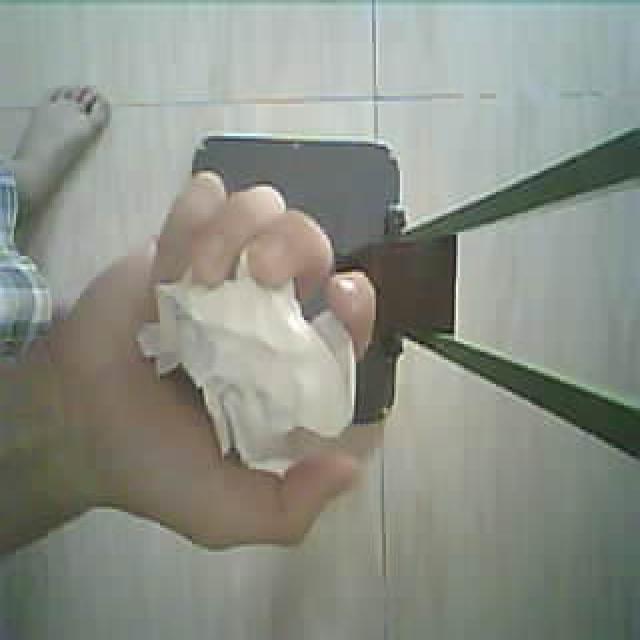
Label: tissues